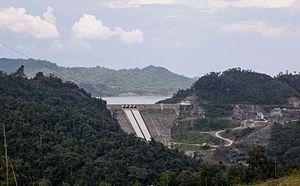
Le barrage de Murum est un barrage poids sur la rivière Murum dans l'état de Sarawak, en Malaisie orientale, sur l'île de Borneo.